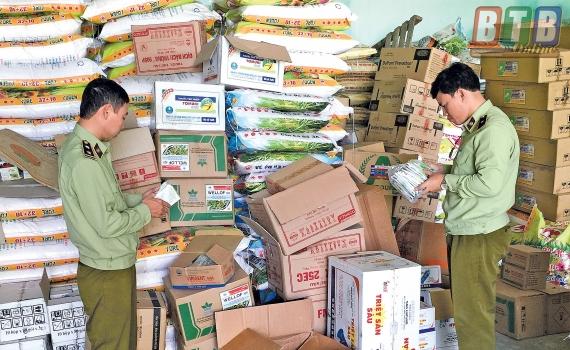
có hai người đàn ông xuất hiện ở bên đống hàng hoá